Nightlife

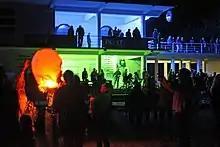
Night of the Ancient Bonfires in Pärnu, Estonia

Nightlife has been a vibrant area of research for sociologists. Nightlife establishments including pubs, bars, and nightclubs function as third places, according to Ray Oldenburg in "The Great Good Place".